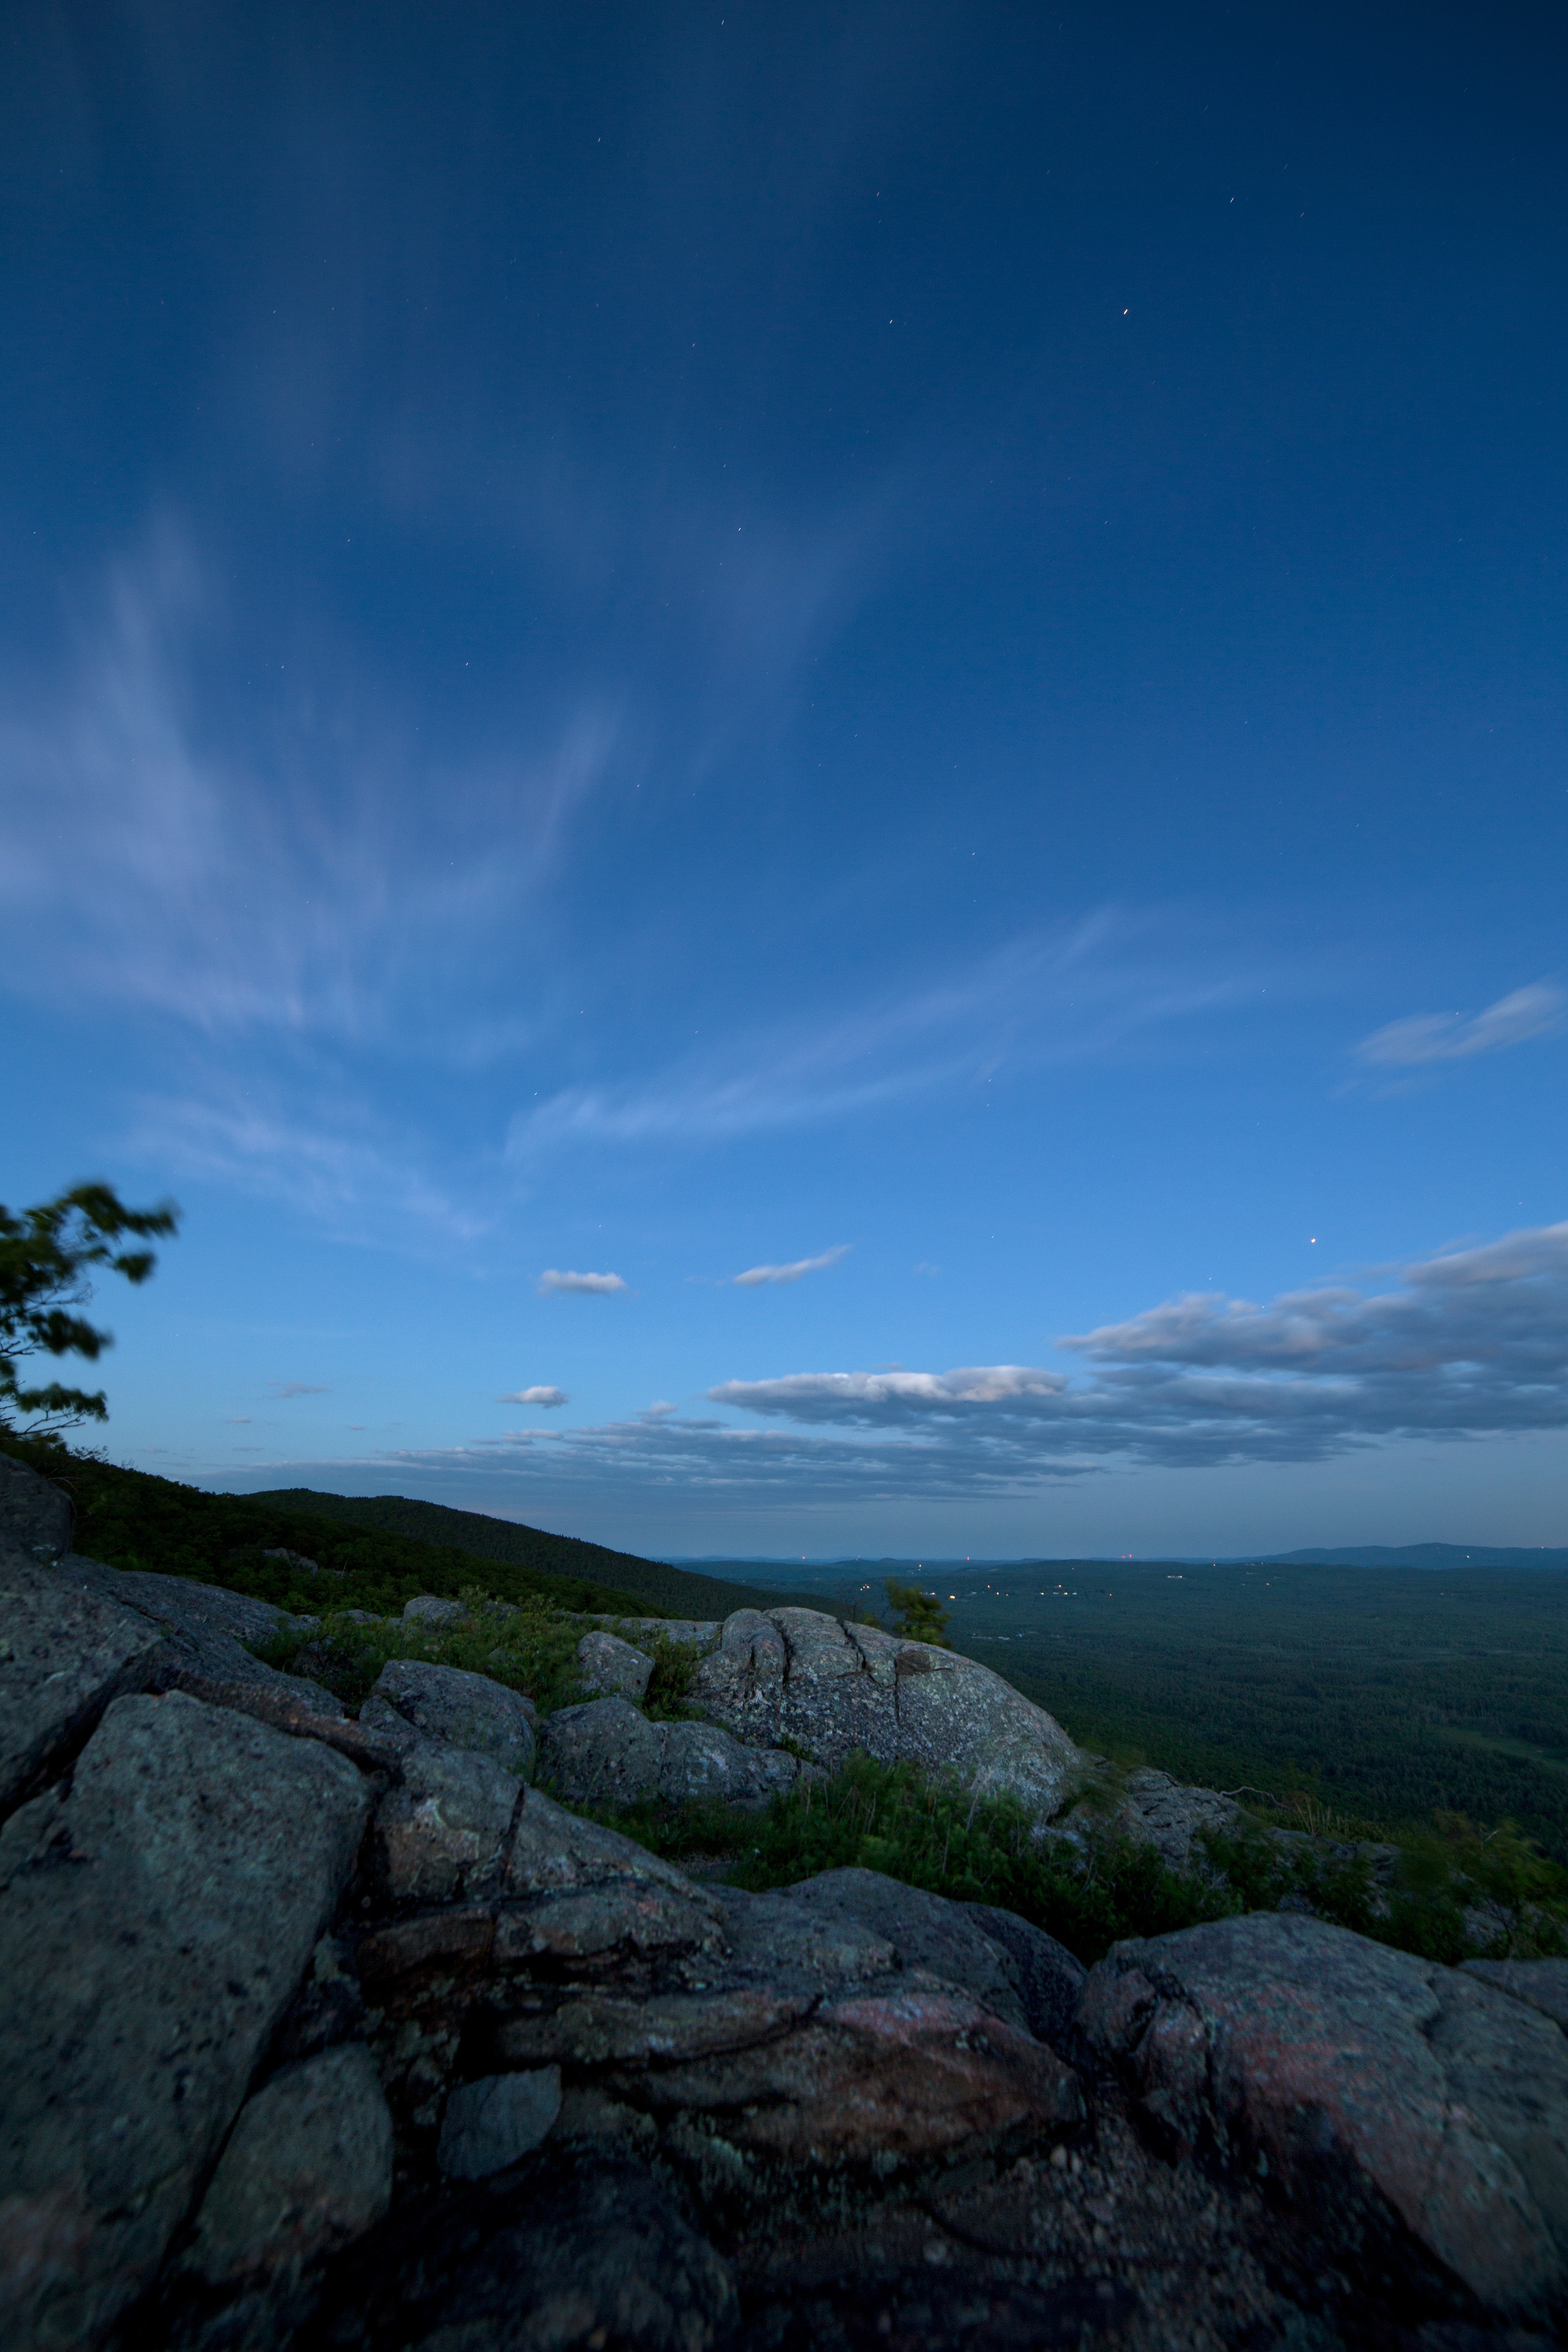
sky, blue, nature, mountainous landforms, horizon, natural landscape, mountain, highland, rock, cloud, wilderness, atmospheric phenomenon, atmosphere, fell, hill, tree, landscape, national park, summit, terrain, calm, mountain range, ridge, night, evening, hill station, sea, formation, ocean, forest, grassland